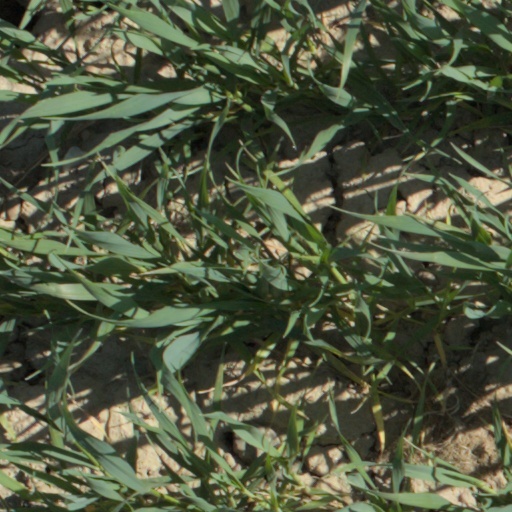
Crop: wheat